Vegetable bouquet

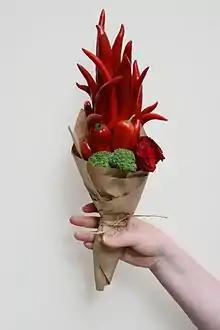
A contemporary vegetable bouquet made of chili pepper and broccoli

The idea of creating beautiful arrangements of vegetables before consuming them is not new. For example, George Augustus Henry Sala describes a sophisticated housekeeper in the 19th century London: "She would be just the person for the upper end of Sloane Street. She has a neat hand for cutting vegetable bouquets out of carrots, turnips and parsnips for garnishing."